Third Extraordinary General Assembly of the Synod of Bishops

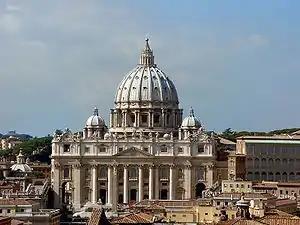

The Third Extraordinary General Assembly of the Synod of Bishops, the first of two synods popularly referred to as the Synod on the Family, was held in Vatican City on 5–19 October 2014 on the topic of Pastoral Challenges of the Family in the Context of Evangelization. The synod was a gathering of 253 bishops and other participants in preparation for a larger synod with the same theme in October 2015. The participants discussed problems facing the family today, including the effects of war, immigration, domestic violence, sexual orientation, polygamy, inter-religious marriages, cohabitation, the breakdown of marriage, and divorce and remarriage. In particular, the synod was marked by debate regarding the pastoral care of Catholics living in "irregular unions", including those civilly remarried after divorce (in particular their desire to receive the Eucharist), unmarried cohabitating couples, and especially gay Catholics. The synod was also noted for the prominence of African bishops.